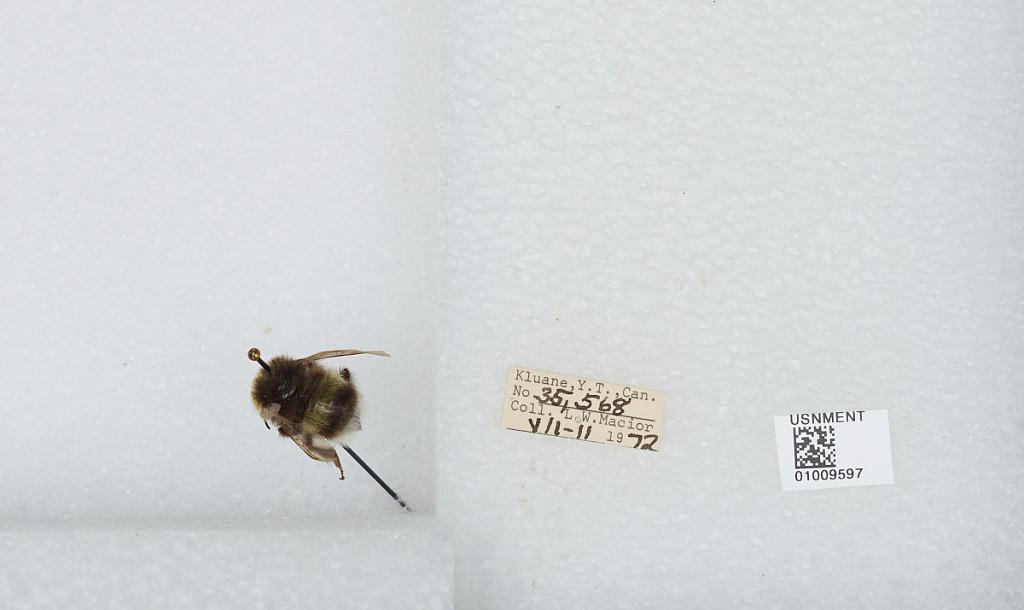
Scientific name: Bombus (Bombus) lucorum (Linnaeus)
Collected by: L. Macior
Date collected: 1972-7-11
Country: Canada
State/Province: Yukon Territory
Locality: Kluane
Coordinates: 60.75, -139.5